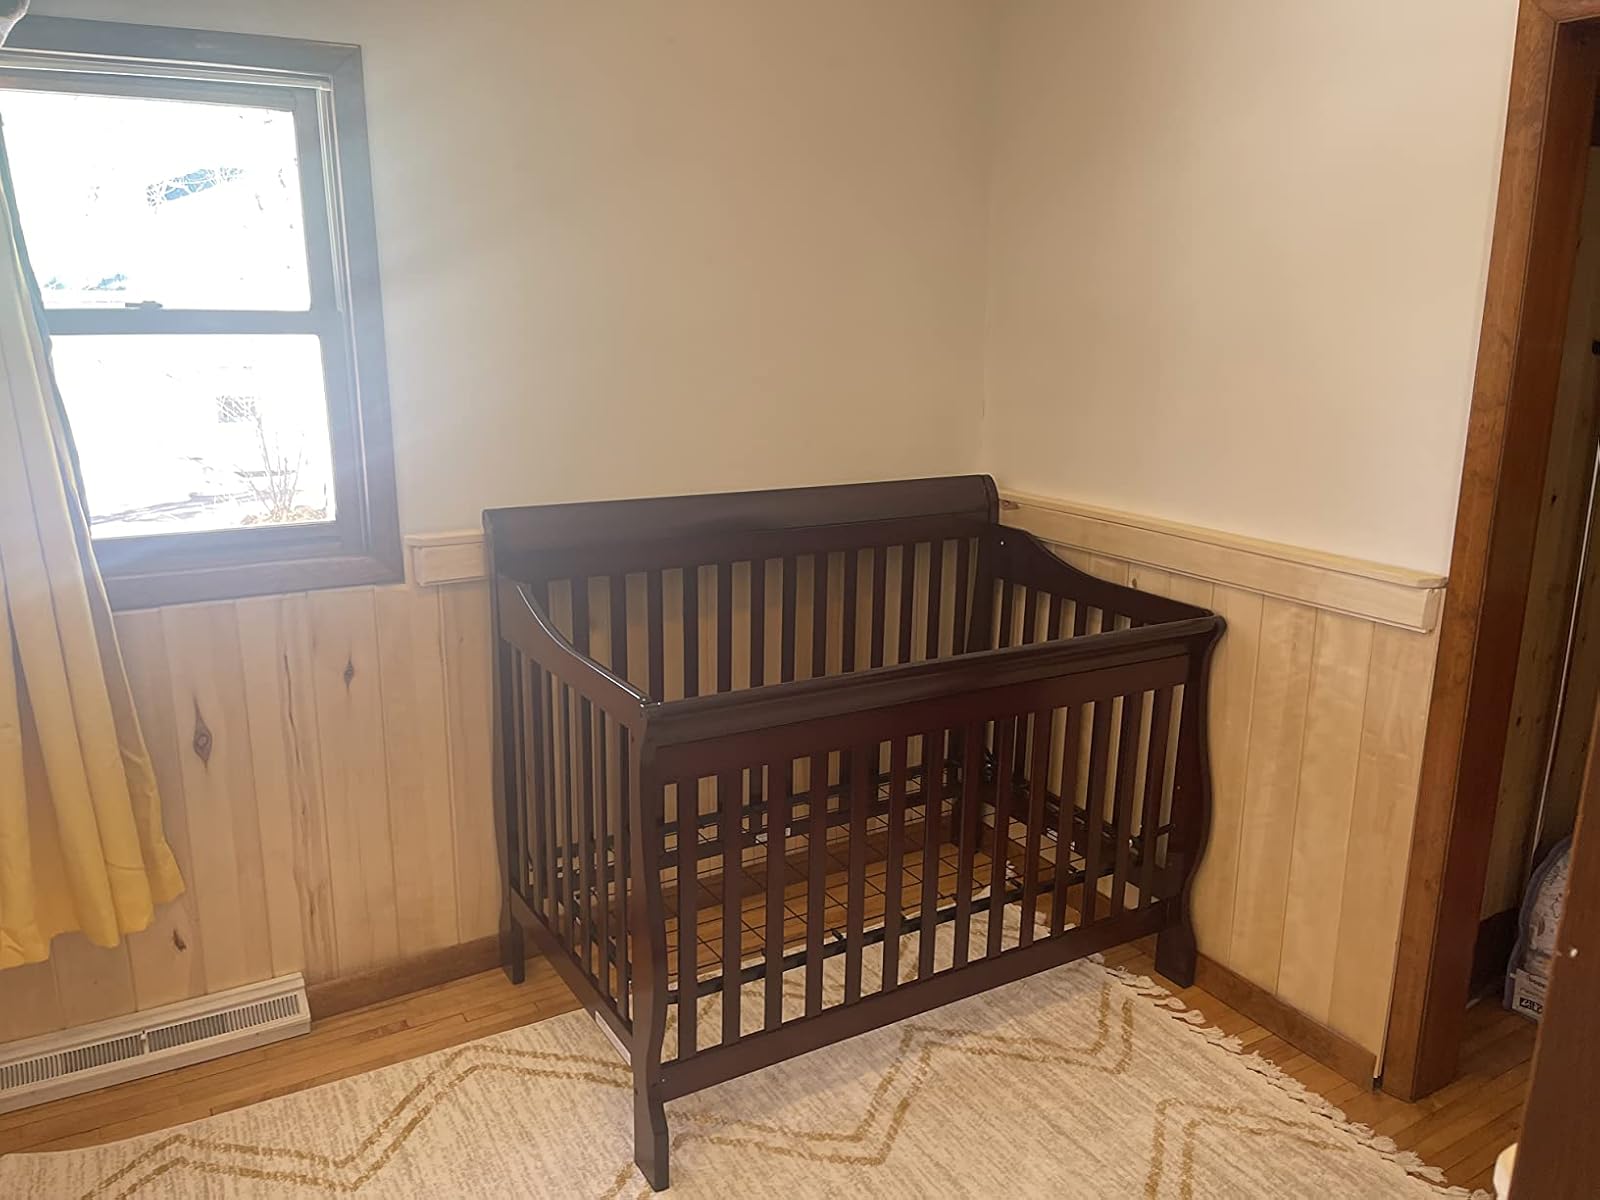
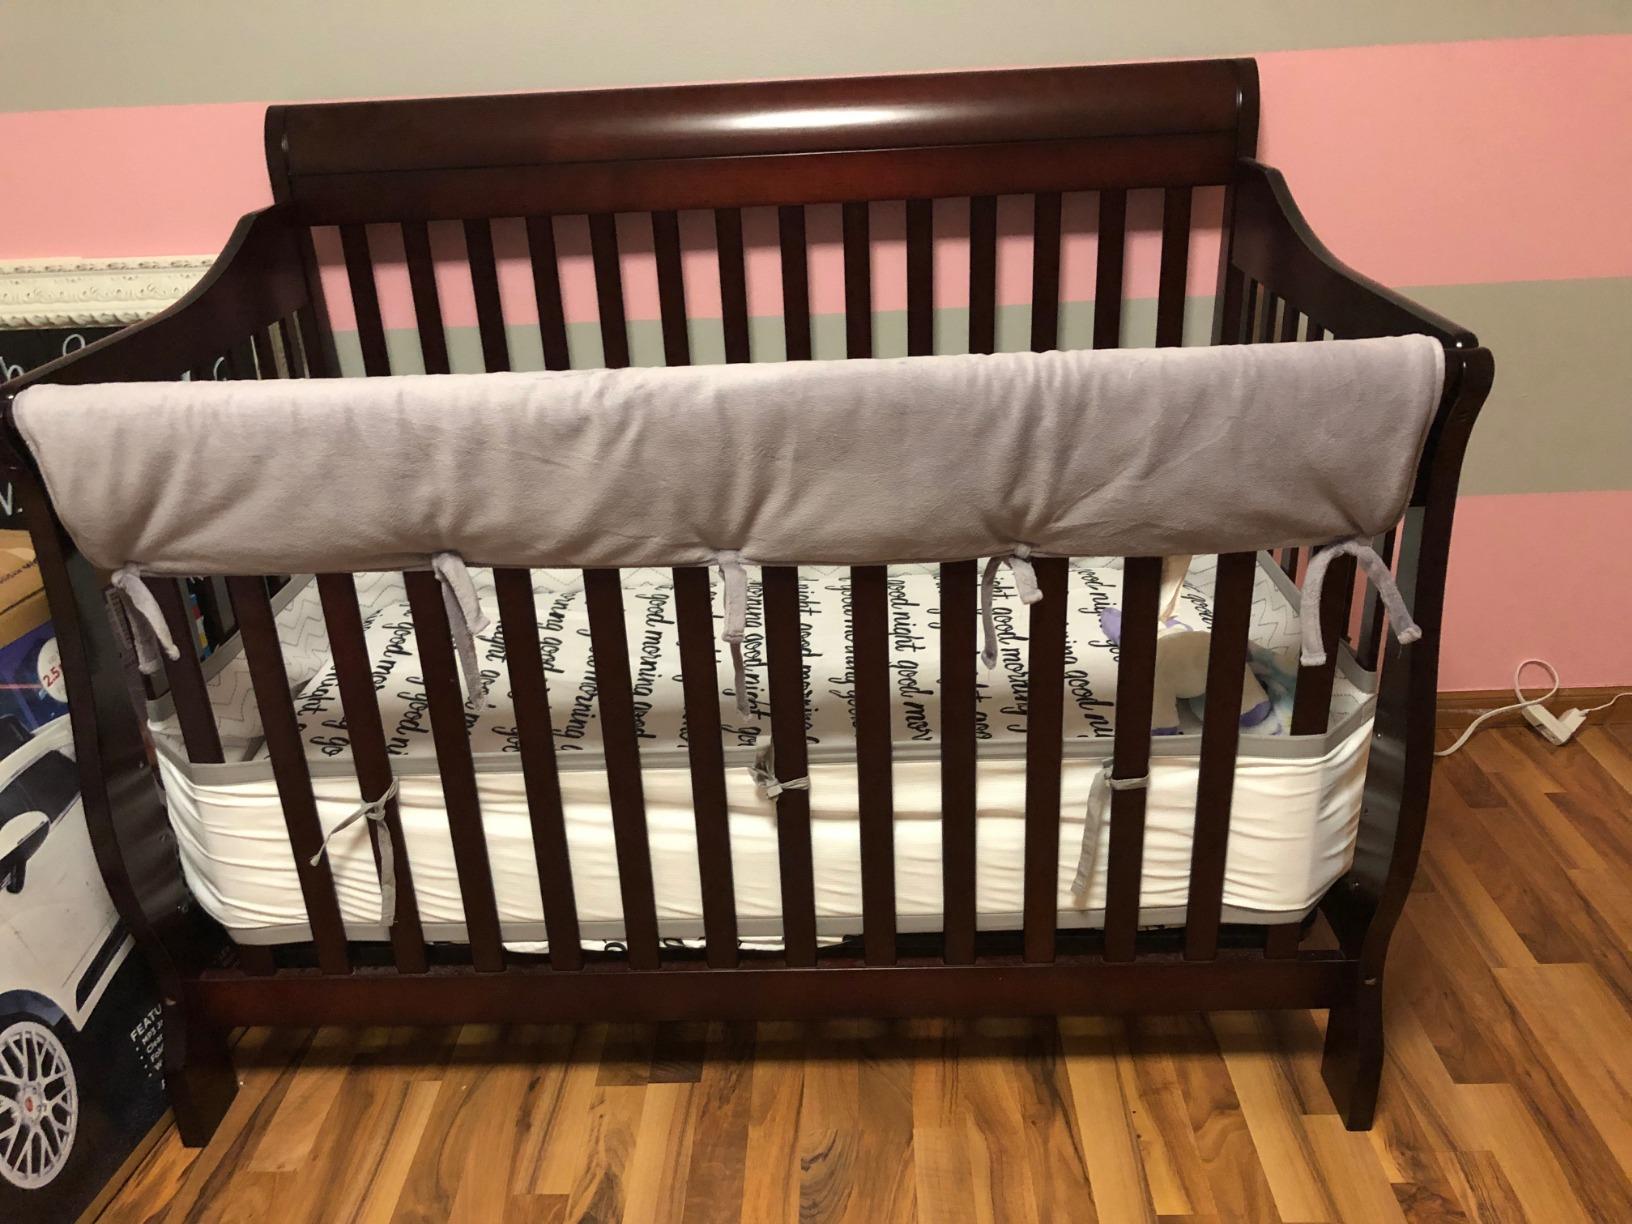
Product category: products_crib
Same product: yes